Greenback flounder

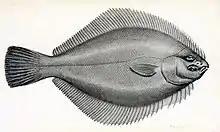
Original drawing of "Rhombosolea tapirina"

(Original description) Length of head 3.5 ; depth of body 2.1, and length of caudal 4.2 in the total length.